SMS Carola

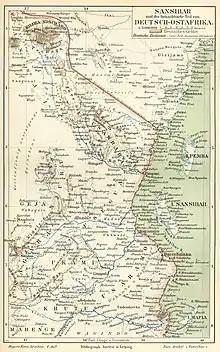
Contemporary map of East Africa

While out of service, was equipped with a torpedo tube. She was recommissioned on 4 May 1886 for another deployment to the Pacific. She left on 17 May, transited the Suez Canal, and reached Singapore on 26 July. From there, she sailed to Hong Kong, where on 14 August she rendezvoused with the German overseas cruiser squadron, which consisted of her sister ship and the corvette , the flagship of ("KAdm"—Rear Admiral) Eduard von Knorr. The three ships visited ports in Japan before departing East Asian waters for German East Africa; while en route, had to stop in Singapore to repair her engines. She caught up with and in Zanzibar in late December. Germany had been granted a protectorate over Wituland, and and were tasked with surveying the coast. On 1 March 1887, the squadron received orders to return to the central Pacific, but before the ships could depart, they were temporarily redirected to Cape Town, where they were to await further orders, owing to a possibility of war with France. While they were waiting for the crisis to pass, ("KzS"—Captain at Sea) Karl Eduard Heusner arrived to replace Knorr, and visited Angra Pequena again.